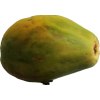
Label: papaya